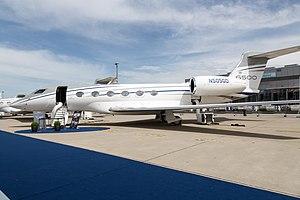
Les Gulfstream G500 et G600 sont des jets d'affaire biréacteurs du constructeur Gulfstream Aerospace. Ils remplacent les G450 et G550.